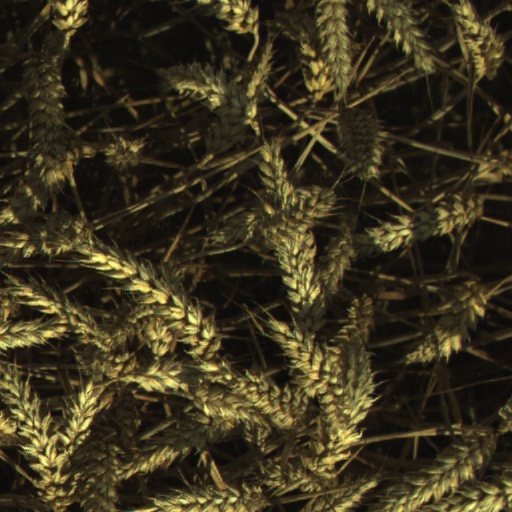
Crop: wheat